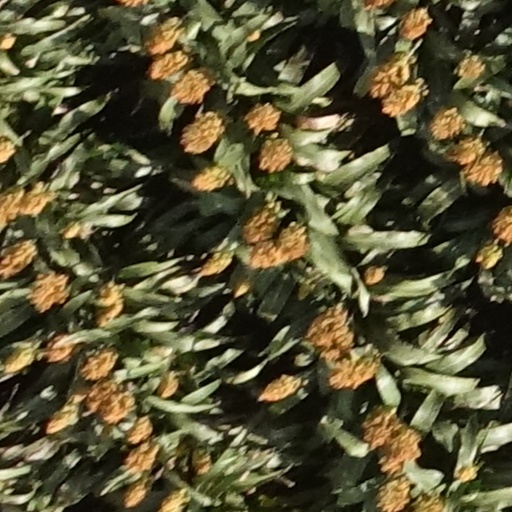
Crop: sorghum